Harl Vincent

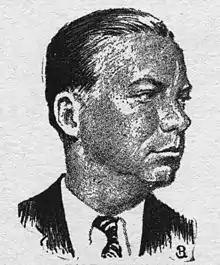
Harl Vincent, as pictured in the September 1929 issue of "Air Wonder Stories"

Harl Vincent (October 19, 1893 – May 5, 1968) was the pen name of Harold Vincent Schoepflin, an American mechanical engineer and science-fiction writer, He was published regularly in science-fiction pulp magazines.